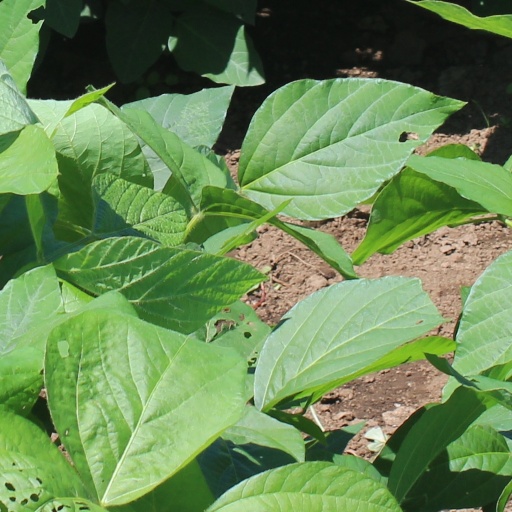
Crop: soybean